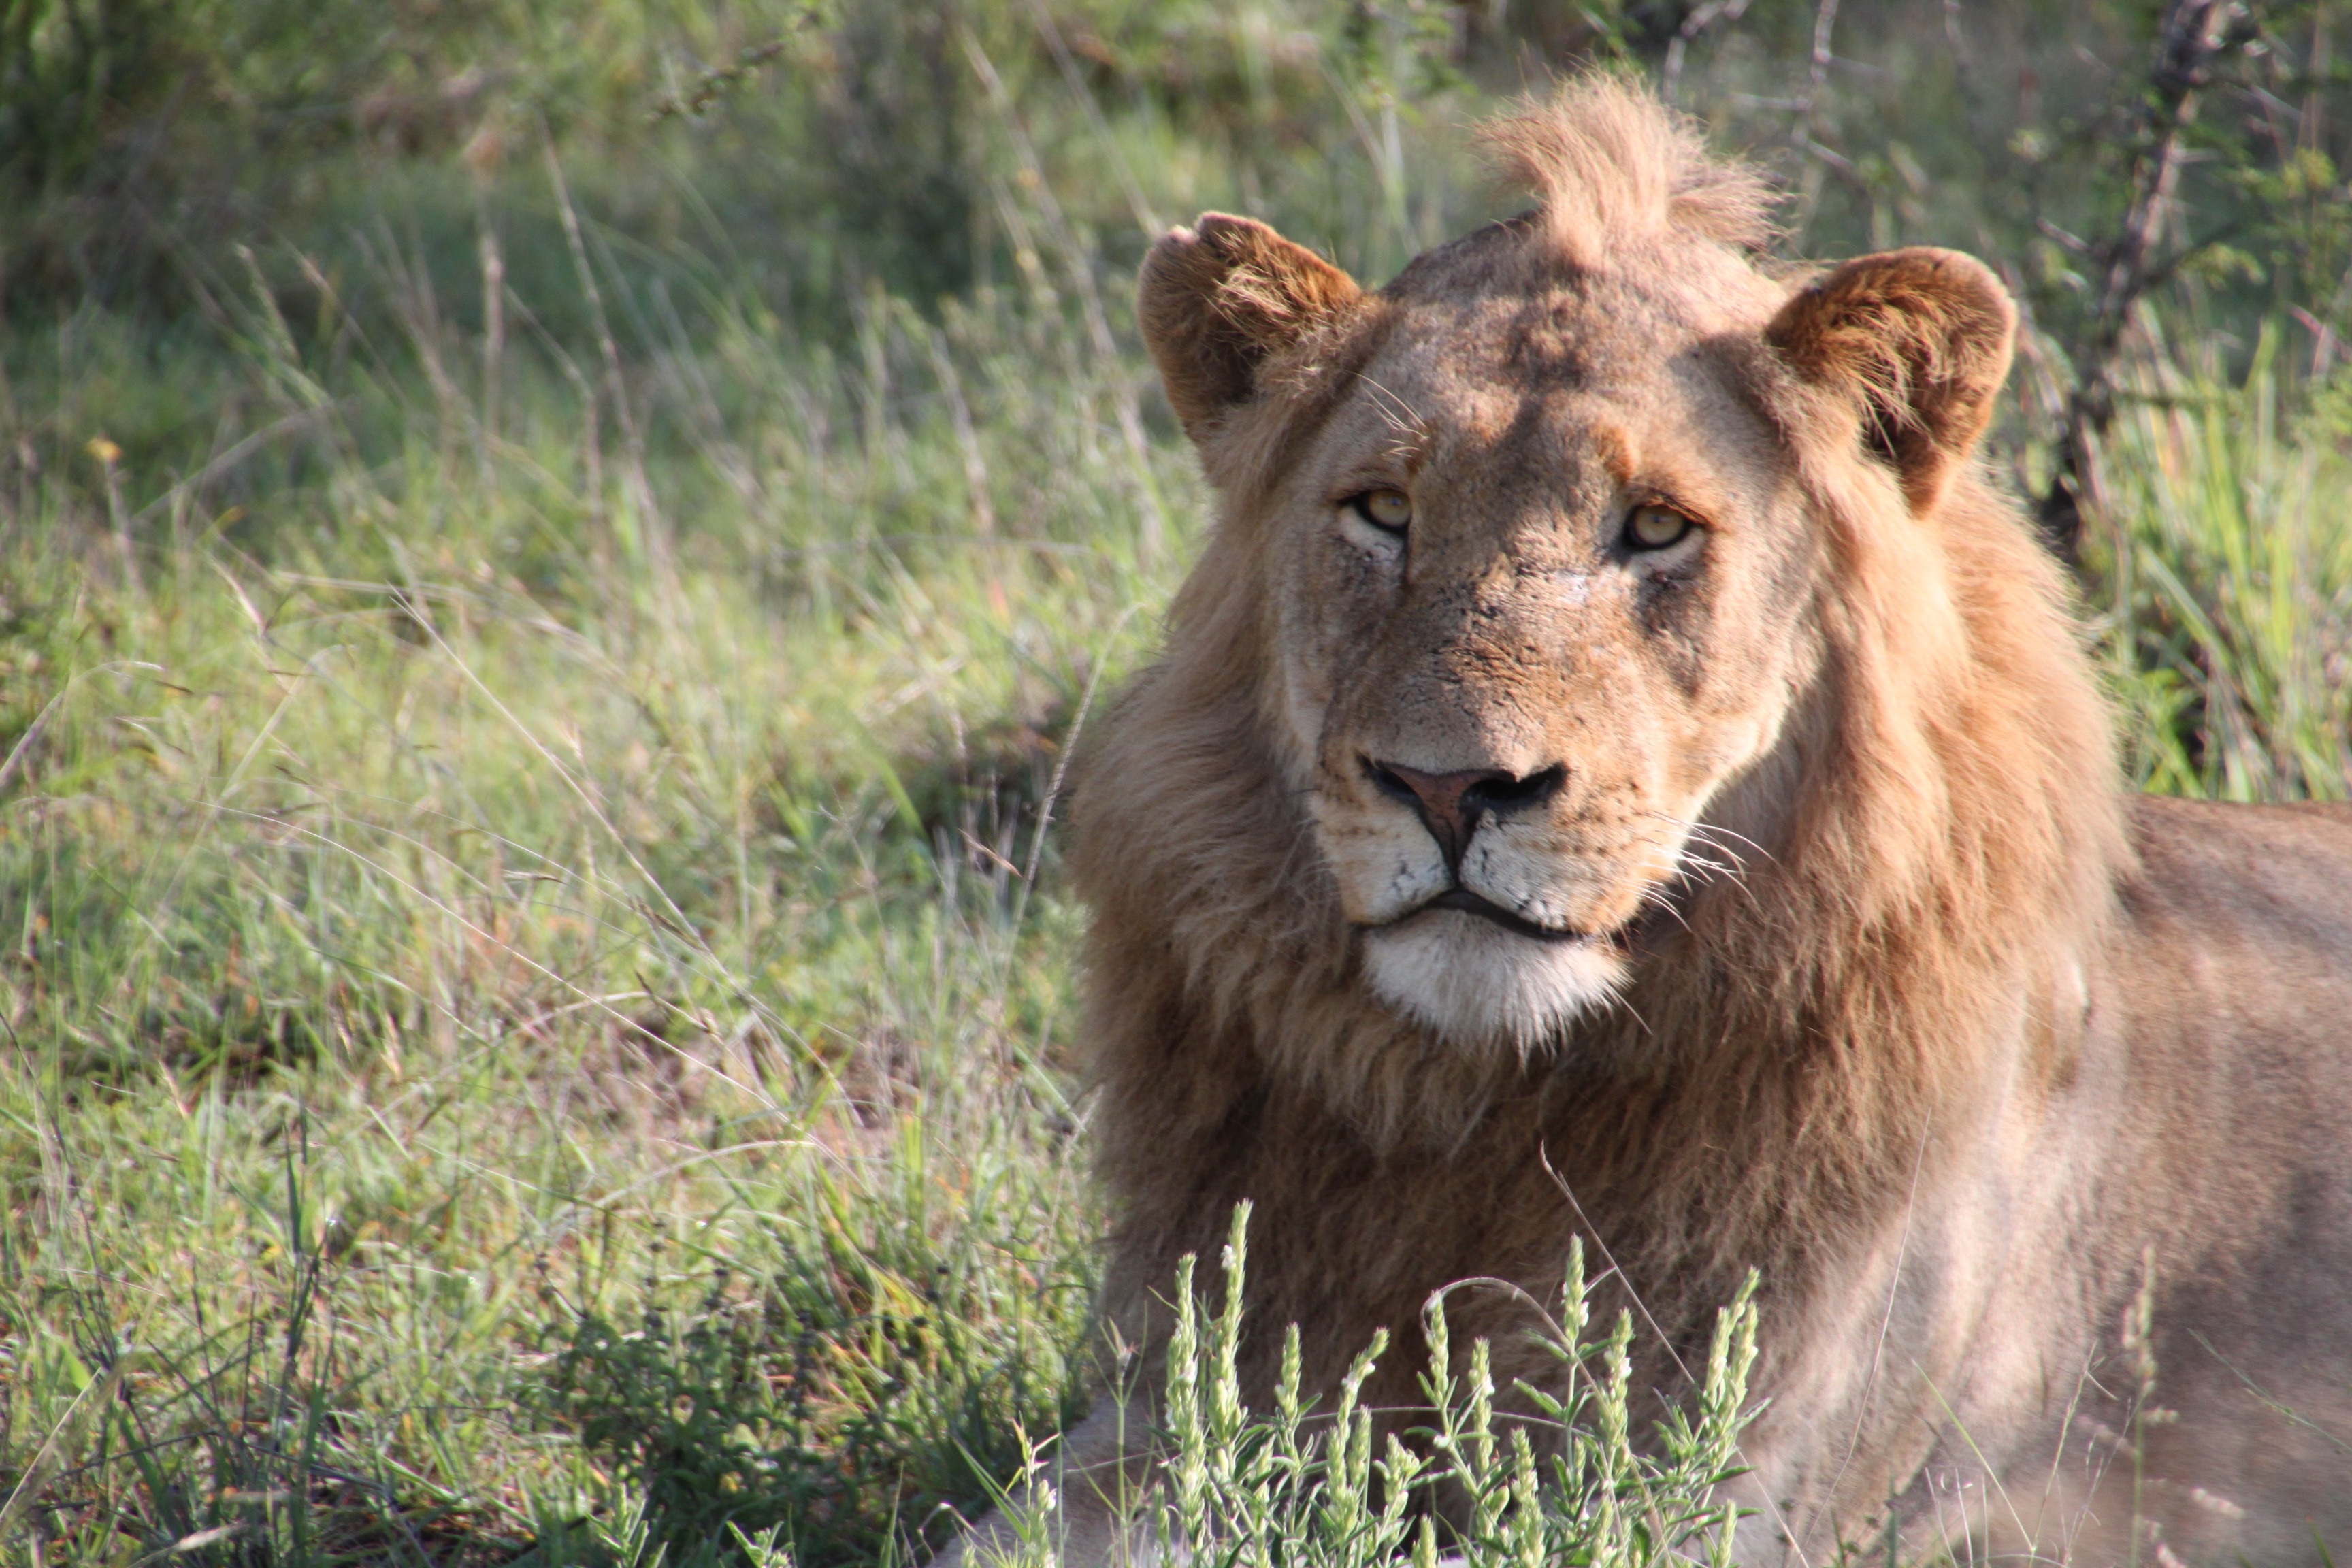
nature, adventure, wildlife, mammal, mane, fauna, savanna, lion, grassland, animals, vertebrate, safari, wildlife photography, south africa, predators, big cats, exotic animals, animal planet, discover wildlife, cat like mammal, dog breed group, masai lion